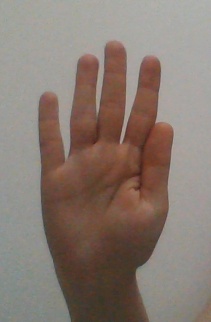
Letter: sheen